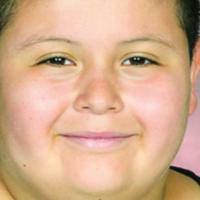
Age group: age 11-20